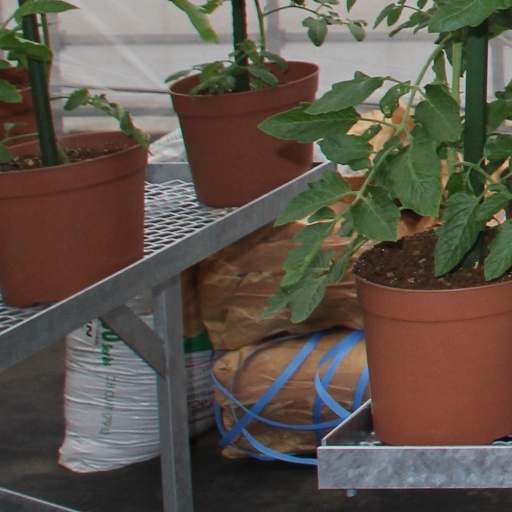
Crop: tomato